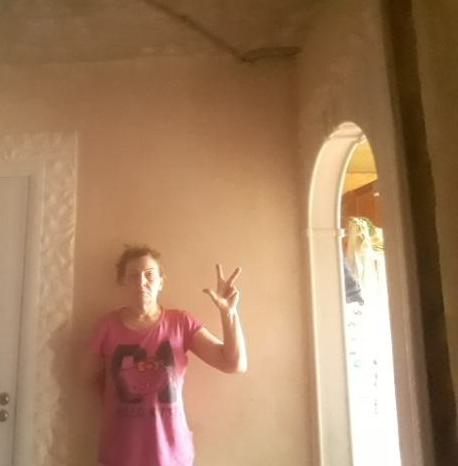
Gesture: three2